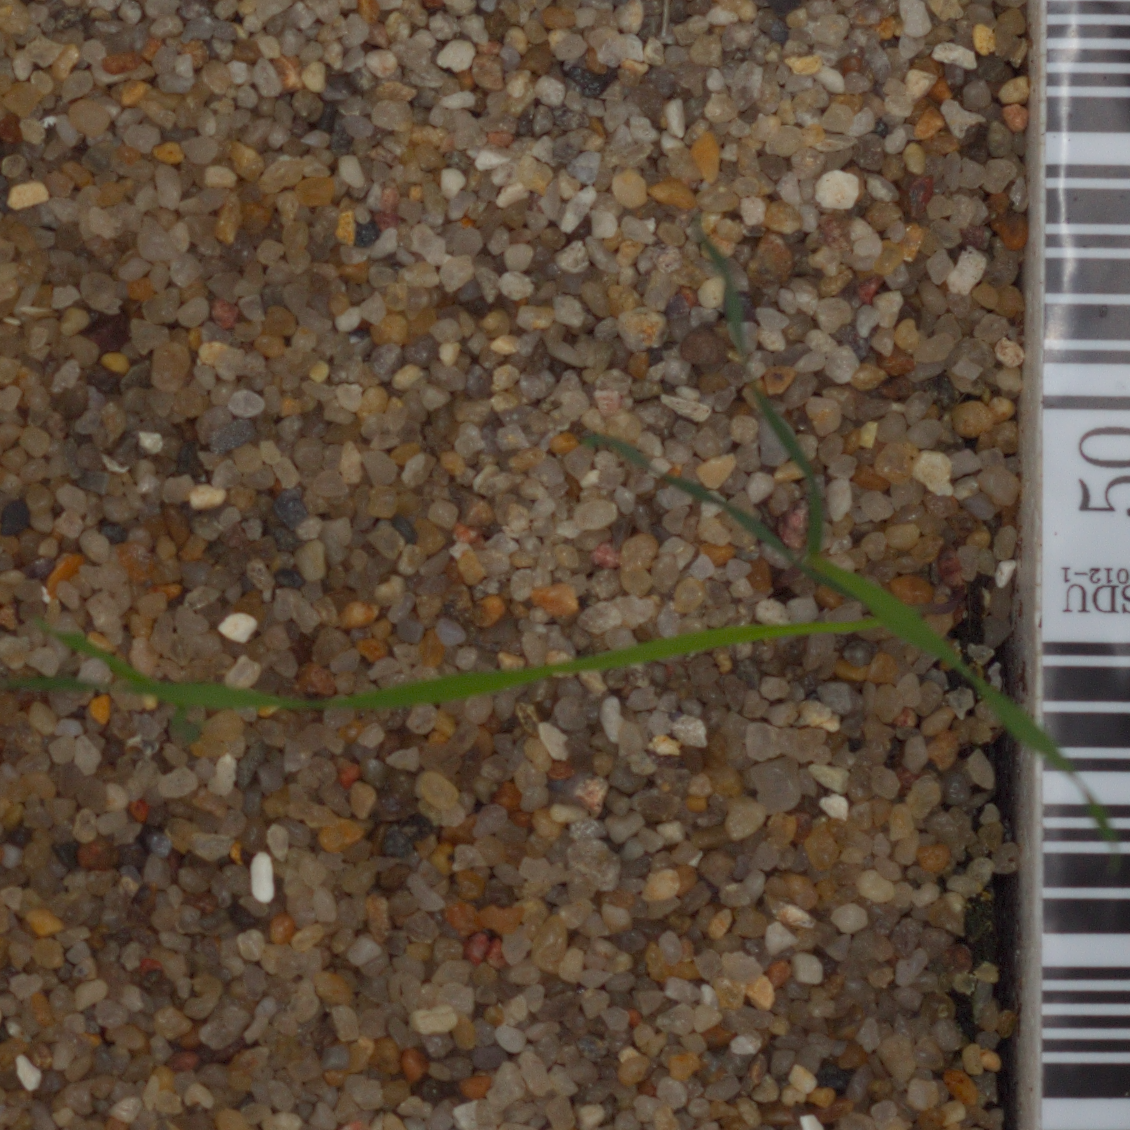
Label: black_grass